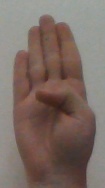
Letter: kaaf